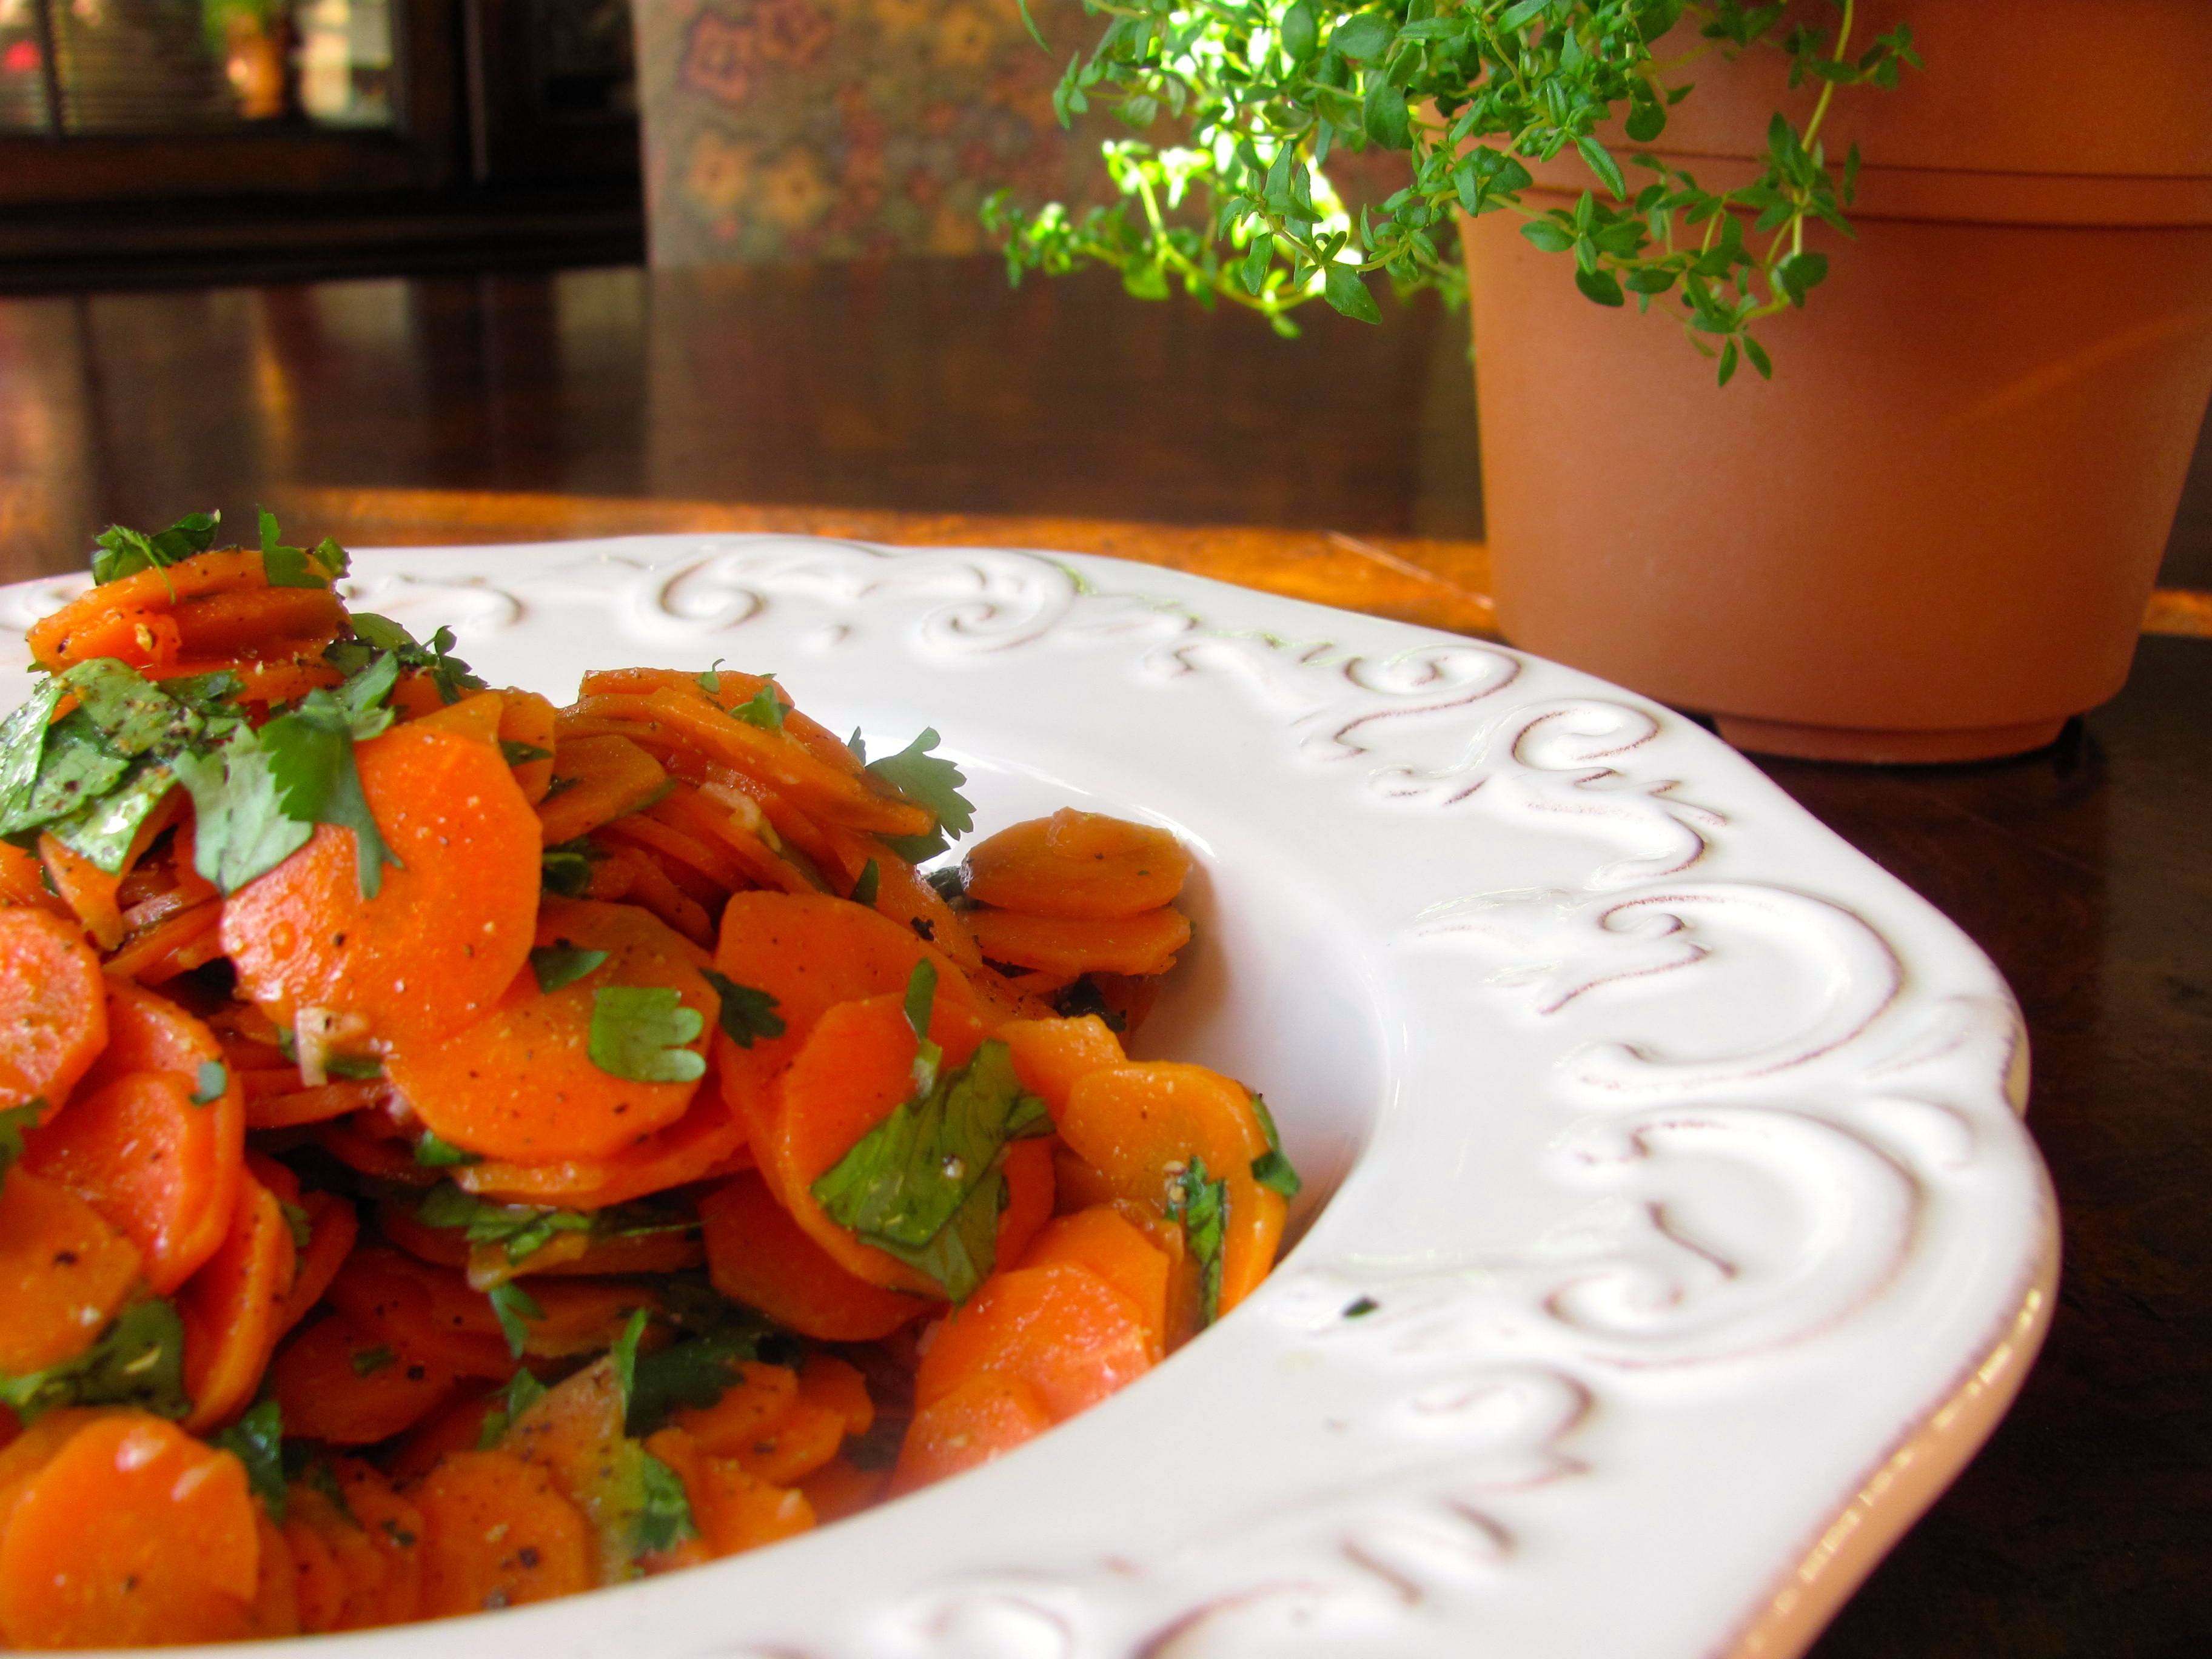
plant, fruit, dish, meal, food, green, produce, vegetable, natural, healthy, cuisine, health, carrot, vegetarian, raw, carrots, flowering plant, land plant